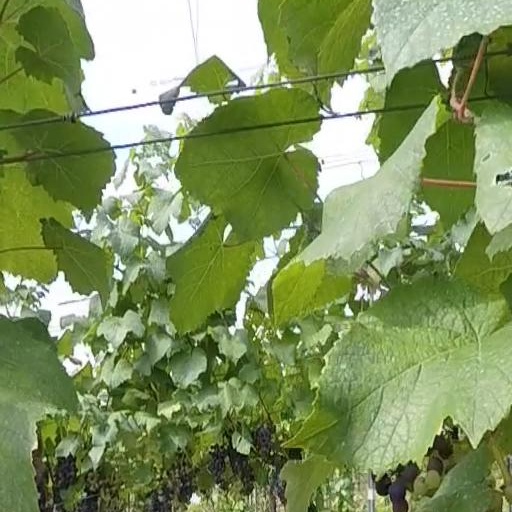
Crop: grape